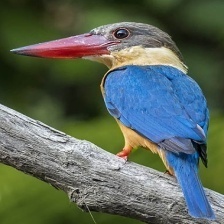
Species: STORK BILLED KINGFISHER
Scientific name: PELARGOPSIS CAPENSIS